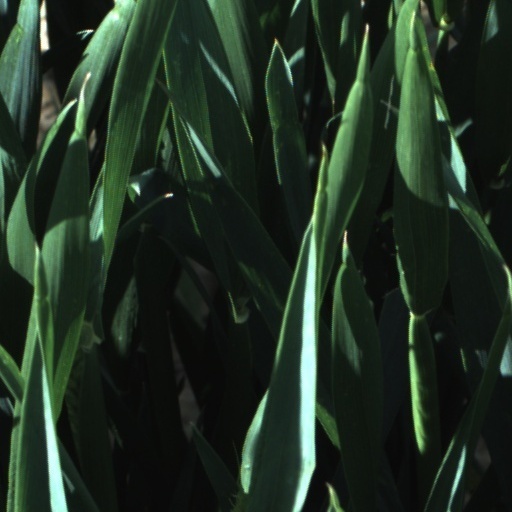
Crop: wheat